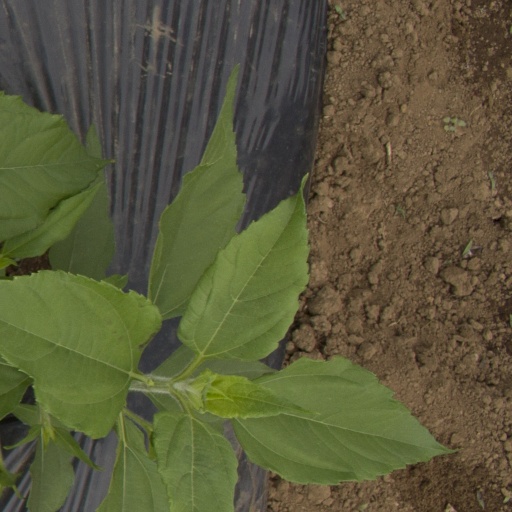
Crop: Jerusalem artichoke